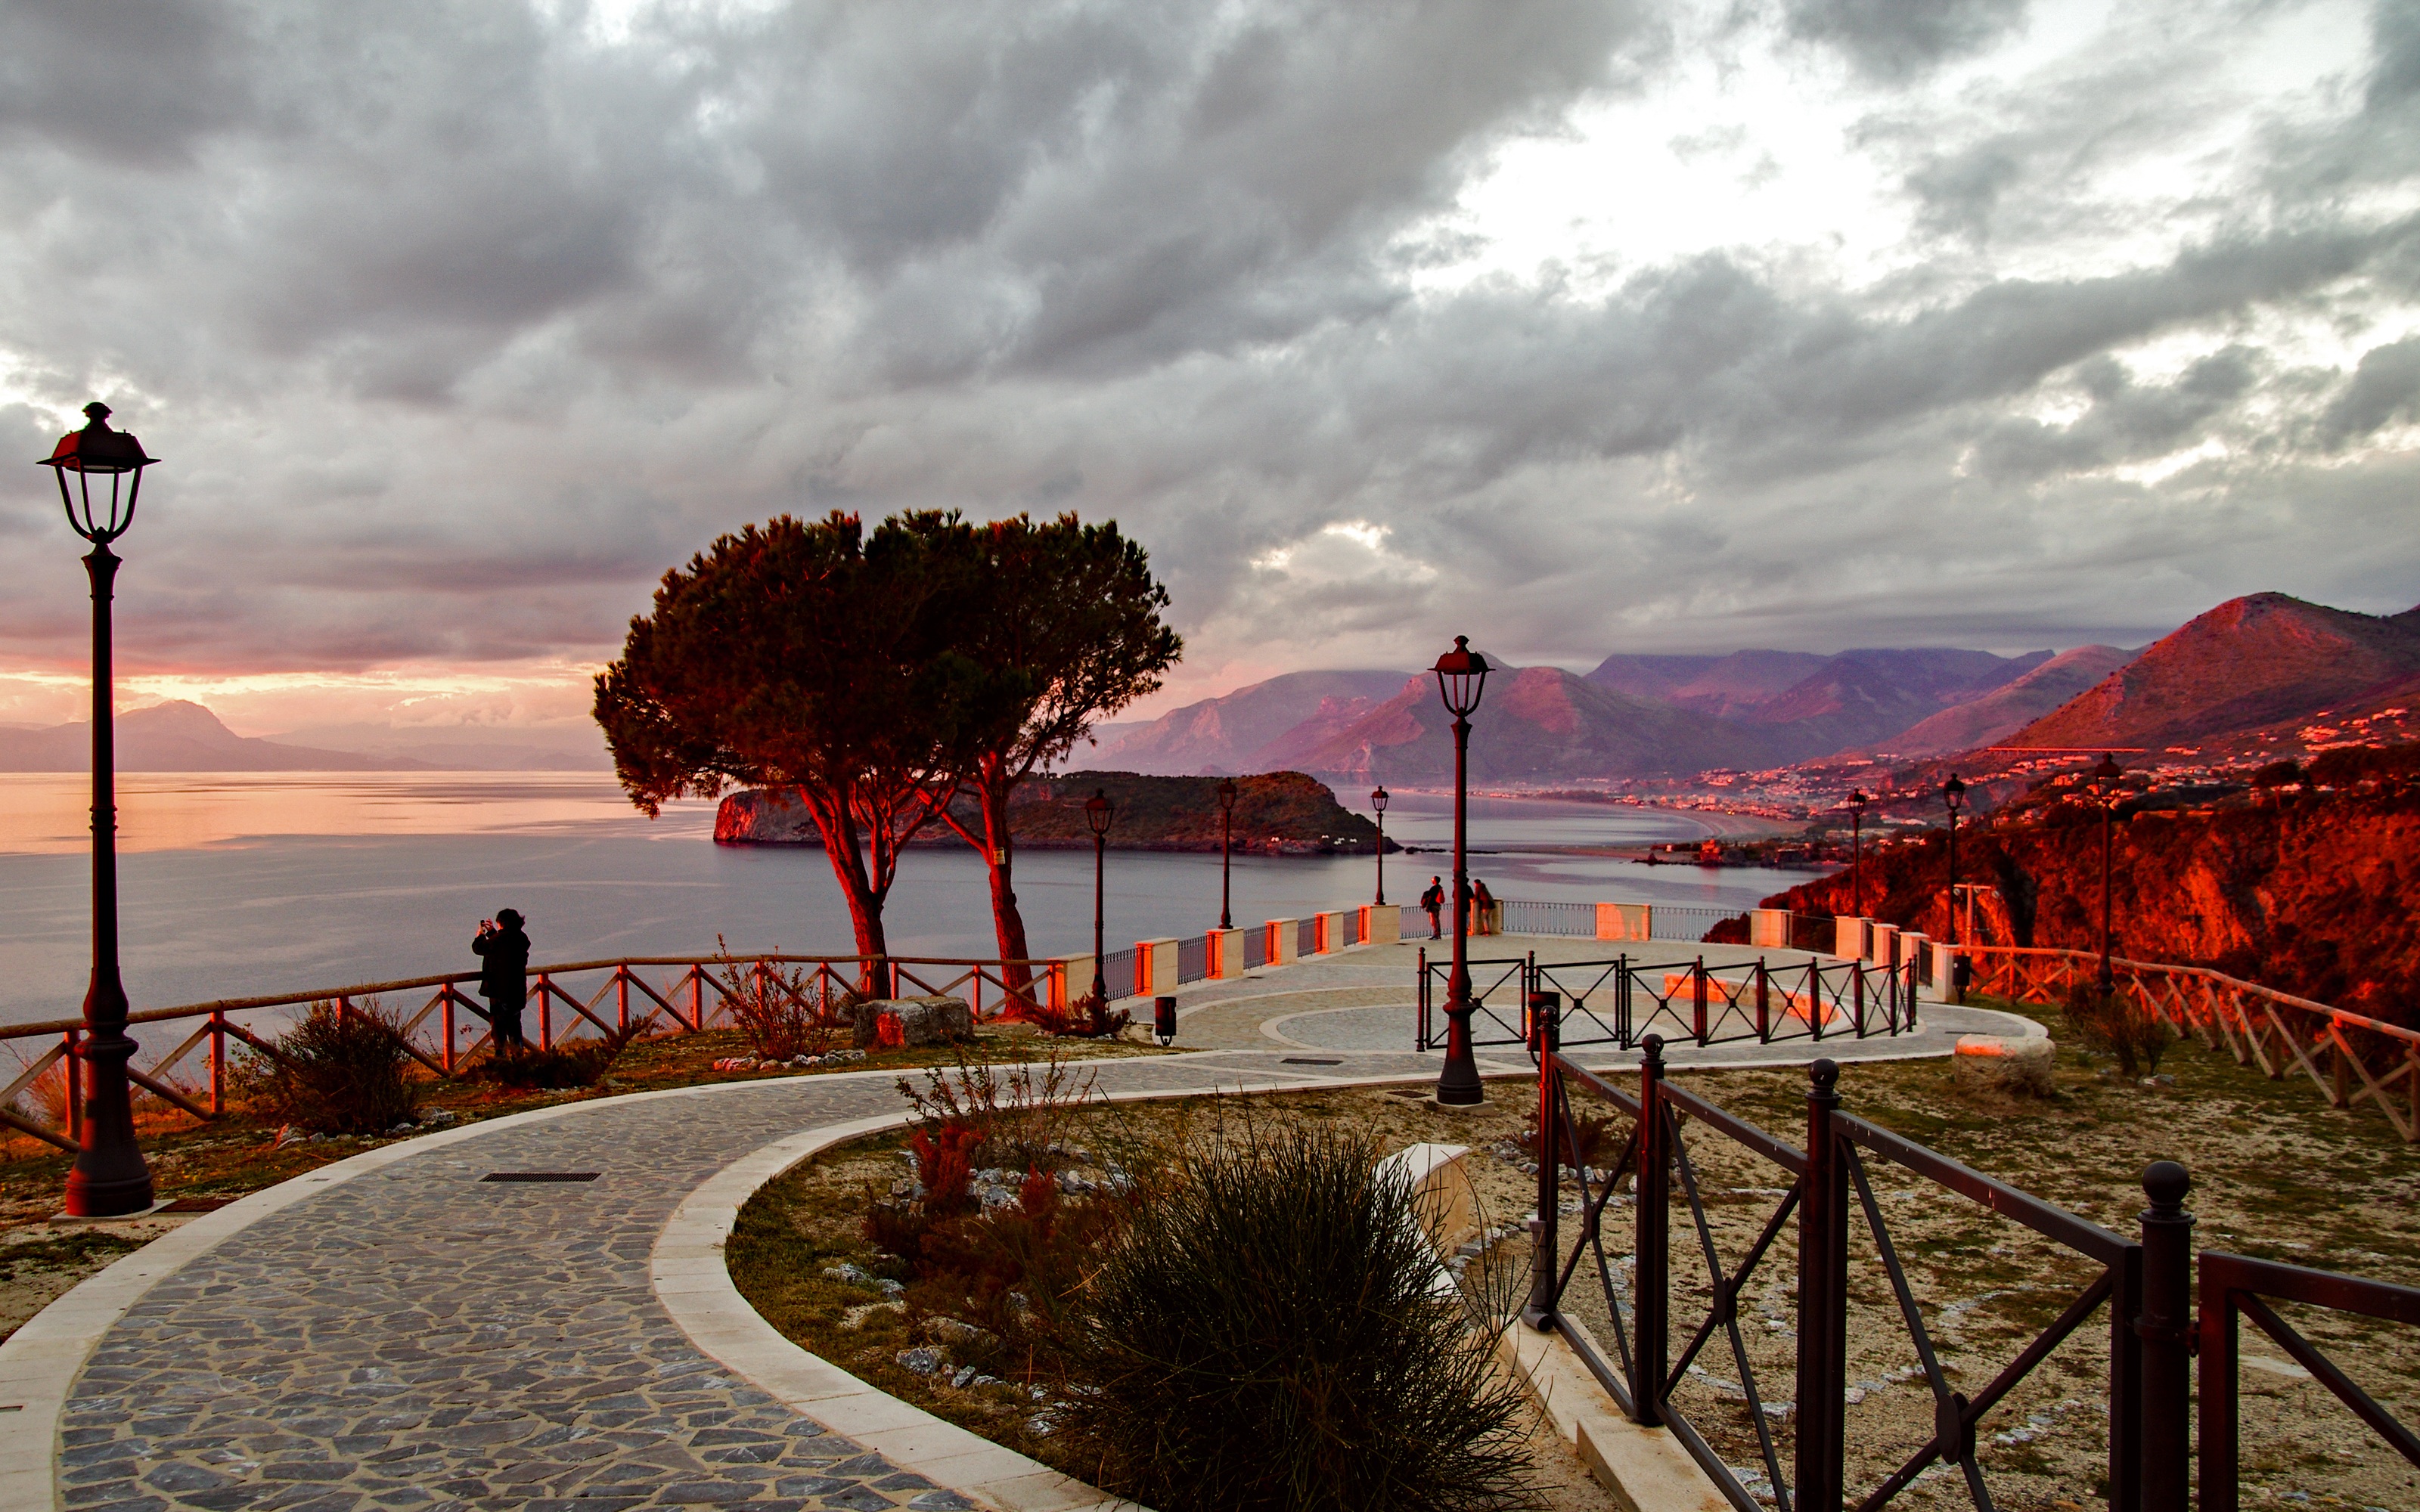
landscape, sea, coast, nature, cloud, sky, sunset, morning, cityscape, dusk, evening, twilight, red, italy, blue, calabria, clouds, noon, san nicola arcella, praia a mare, red sky at night, island dino